Robert Garran

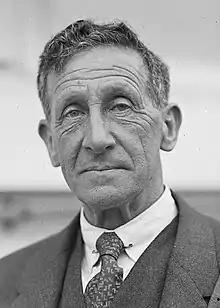
Garran in 1931

Sir Robert Randolph Garran (10 February 1867 – 11 January 1957) was an Australian lawyer who became "Australia's first public servant" – the first federal government employee after the federation of the Australian colonies. He served as the departmental secretary of the Attorney-General's Department from 1901 to 1932, and after 1916 also held the position of Solicitor-General of Australia.